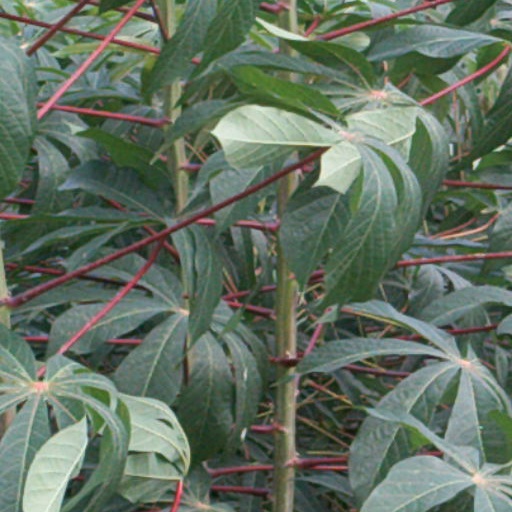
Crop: cassava